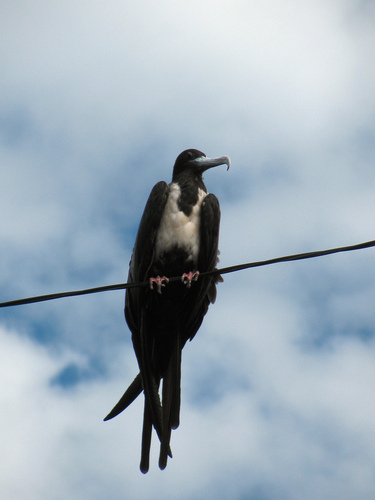
this bird is nearly all black with a white breast, and a hooked bit.
bird has black body feathers, yellow breast feather, and long and curved beaka large bird with a silver curved bill, and a black body.
this large bird has a white breast, black crown and body, with a long hooked bill.
this is a large black bird with a white breast and a black downward pointing beak.
this bird has wings that are black and had a long black billa black hock sitting on line
this bird is mostly black with a white patch on its chest, its bill is long and curves down at the end and is a grey in color.
a large black bird, with a white belly, and a downward curving bill.
this bird has wings that are black and has a long bill
Species: Frigatebird